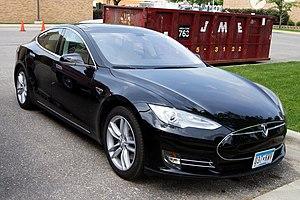
Une voiture électrique est une automobile mue par un ou plusieurs moteurs électriques, généralement alimentés par une batterie d'accumulateurs voire une pile à hydrogène.
Un véhicule électrique est un moyen de déplacement dont la propulsion est assurée exclusivement par un ou plusieurs moteurs électriques. Il peut tirer son énergie de ressources embarquées comme une batterie électrique, ou être connecté à une source extérieure, par exemple via une caténaire. Le moteur peut être embarqué, comme dans le cas de la plupart des véhicules terrestres, ou extérieur comme dans le cas du transport par câble.
L'efficacité énergétique des voitures électriques est le rapport entre le déplacement effectué par une voiture électrique et l'énergie dépensée pour le réaliser. Cette efficacité énergétique de transport se mesure généralement par l'énergie consommée, exprimée en kilowatt-heure pour 100 kilomètres parcourus, c'est-à-dire en kWh/100 km. Ce rendement énergétique est difficile à établir, car il dépend de nombreuses hypothèses relatives au chauffage, à la climatisation, à la récupération de l'énergie du freinage et à la masse du véhicule. C'est ainsi que le rapport entre l'efficacité énergétique des voitures électriques et des voitures thermiques va de 2,5 à 4 selon les sources utilisées.